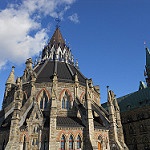
Label: buildings